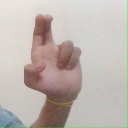
अक्षर: आ